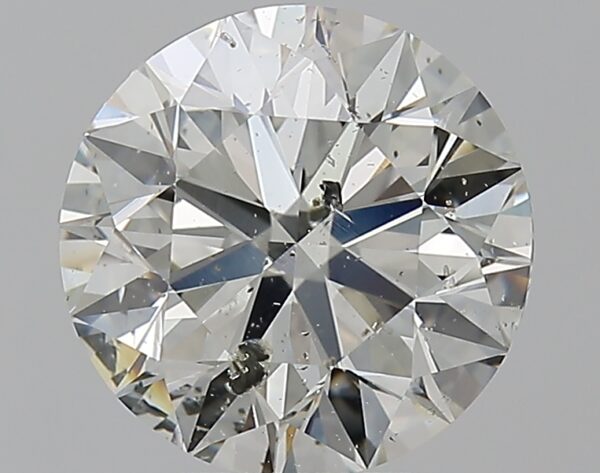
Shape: round
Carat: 3.01
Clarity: SI2
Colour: I
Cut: EX
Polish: EX
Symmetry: EX
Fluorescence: VSL
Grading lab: IGI
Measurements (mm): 9.19 x 9.14 x 5.75